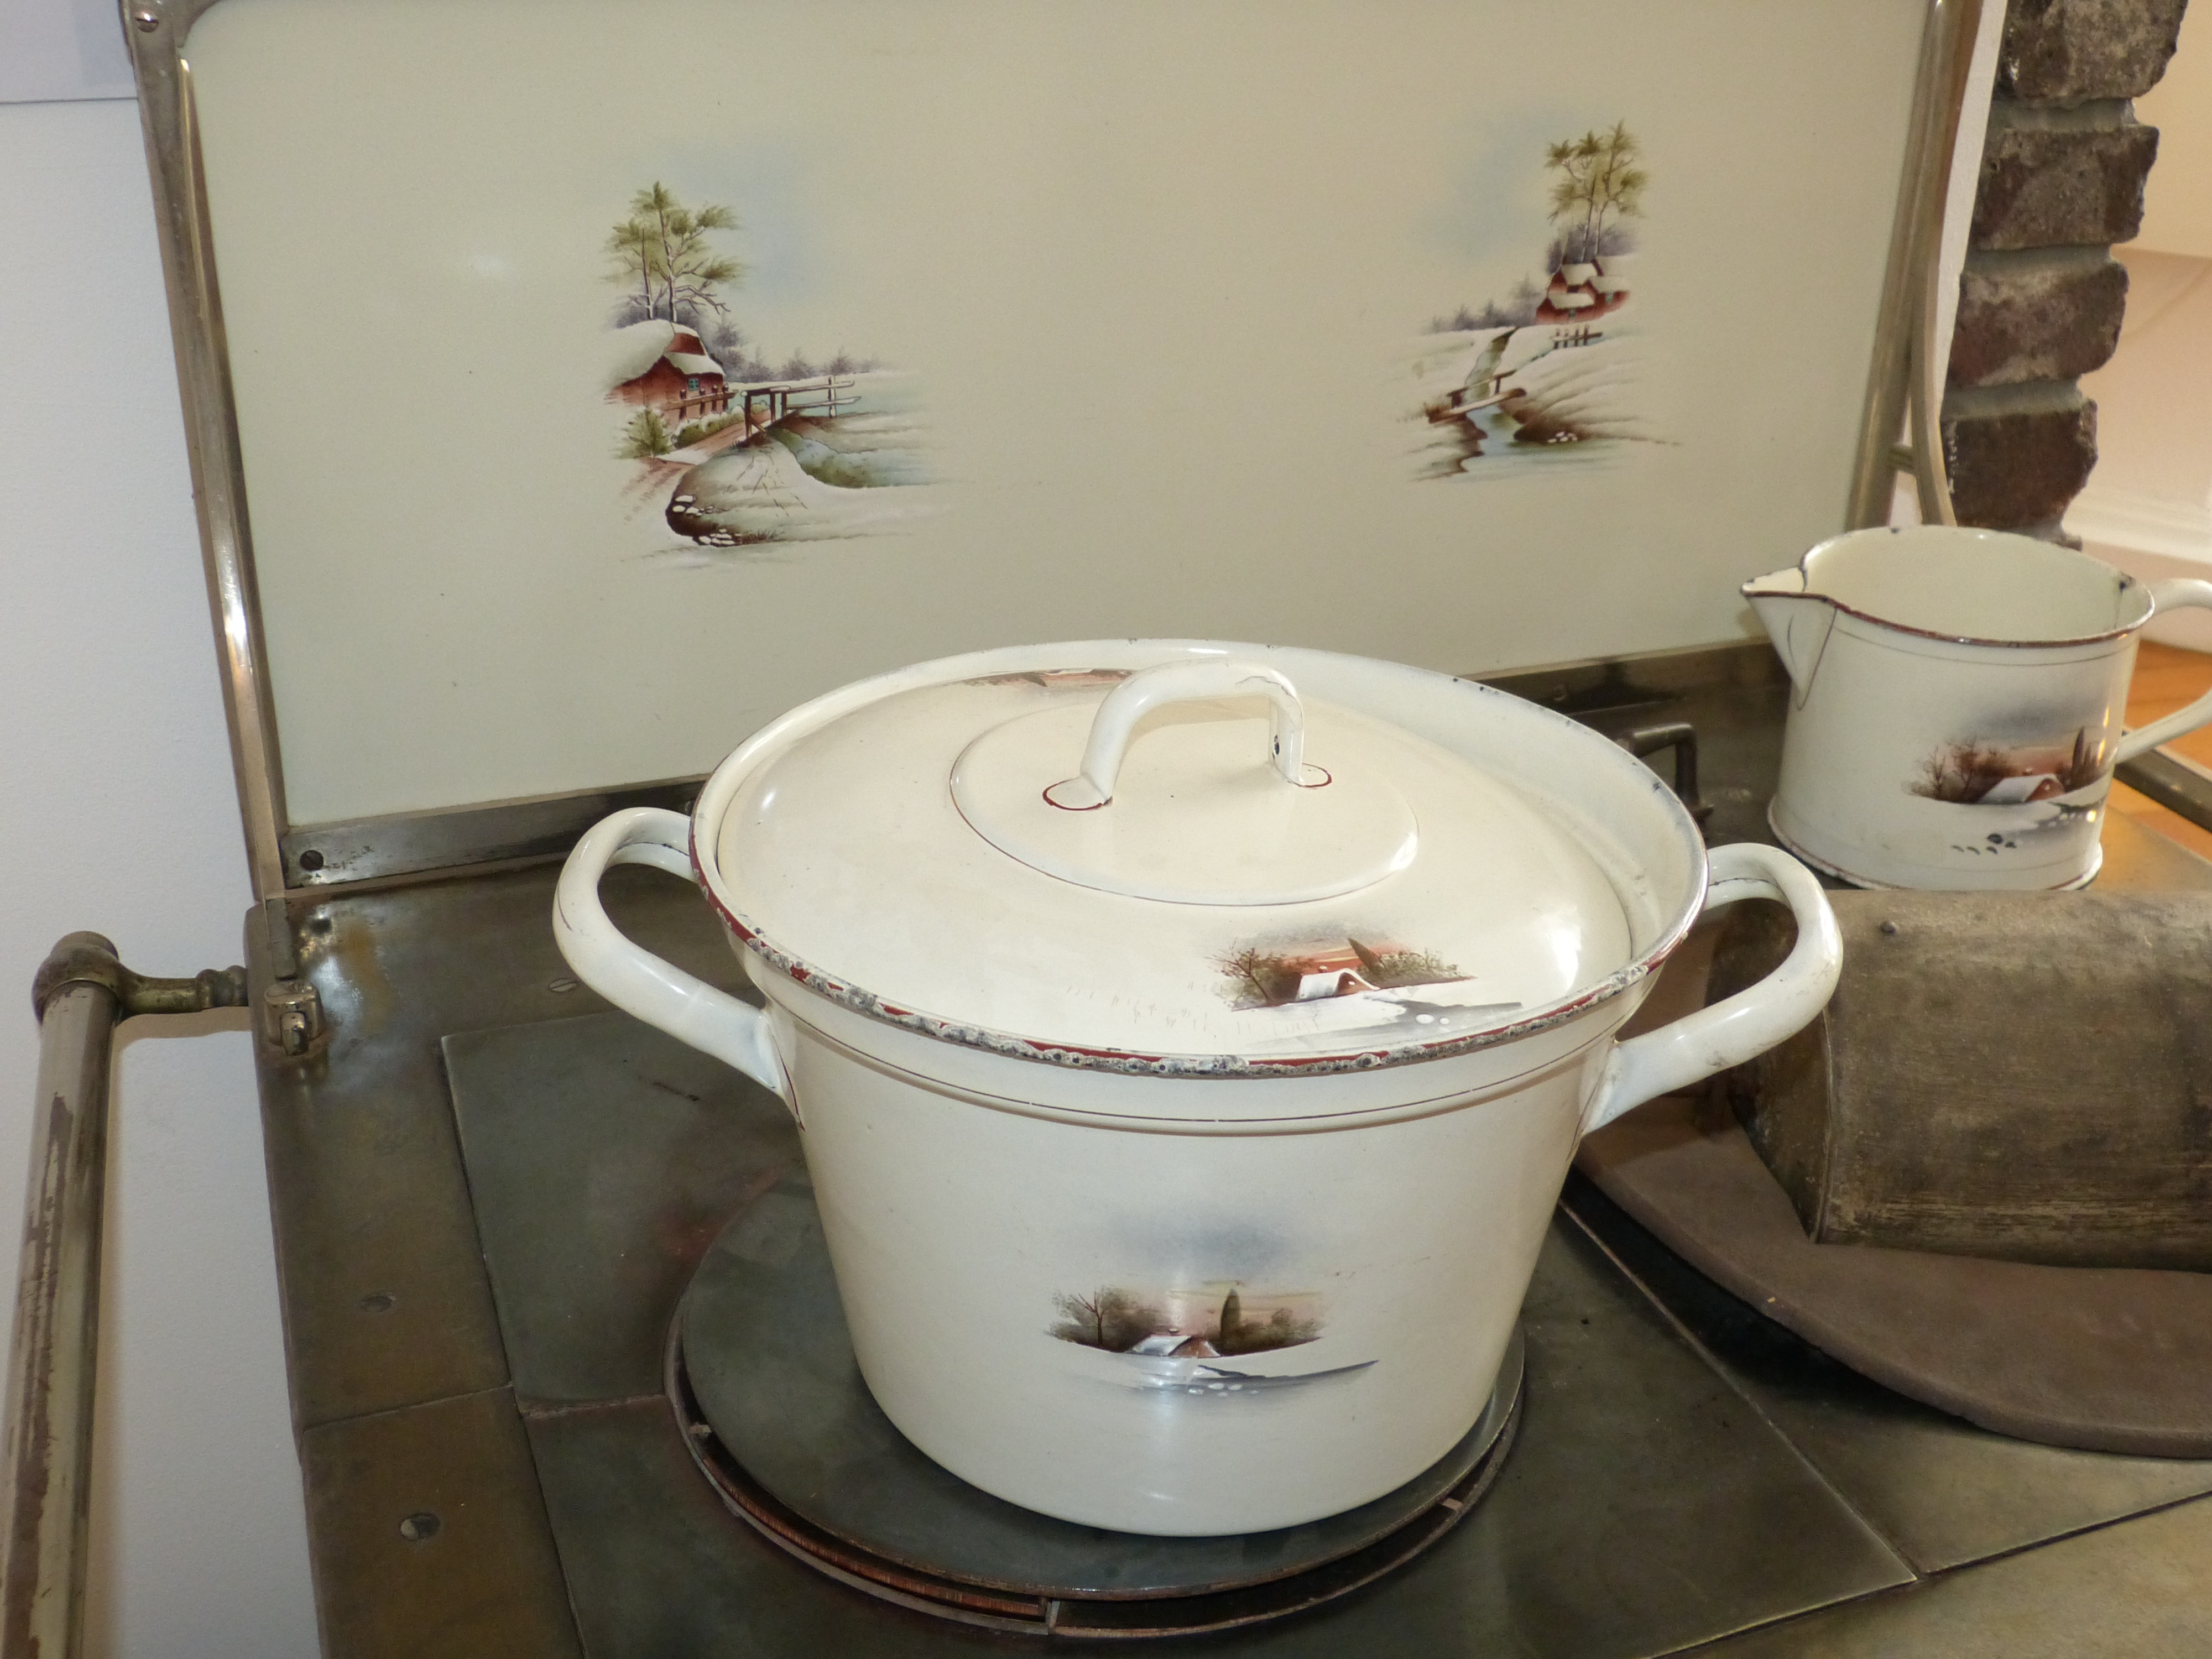
antique, cup, food, museum, saucer, ceramic, kitchen, eat, cook, stove, art, porcelain, oven, historically, enamel, cooking pot